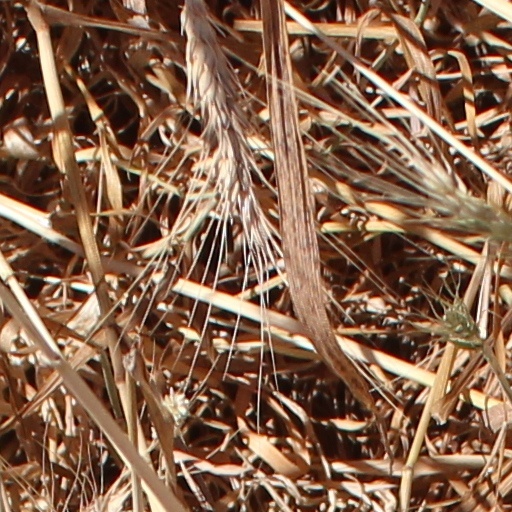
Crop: wheat